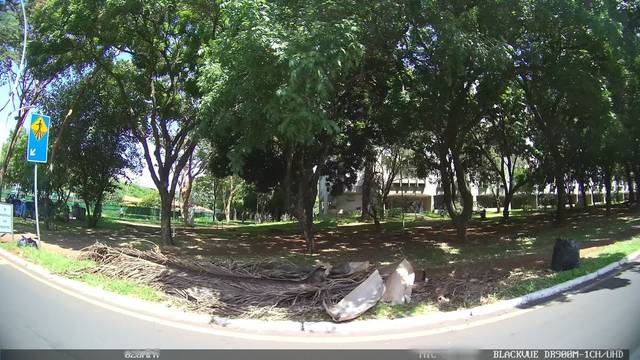
Region: Brazil
Coordinates: -15.825, -47.907